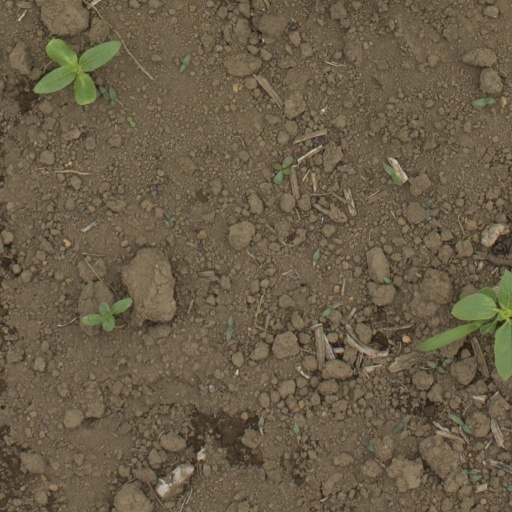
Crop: Jerusalem artichoke